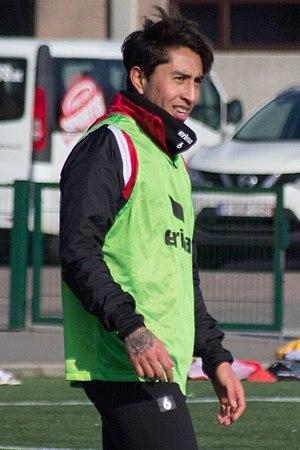
Entraînement du Royal Excel Mouscron, au Futurosport( Mouscron). Le 22 février 2018.
Omar Nicolás Govea García est un footballeur mexicain, né le 18 janvier 1996 à San Luis Potosí. Il joue au poste de milieu de terrain au SV Zulte Waregem.